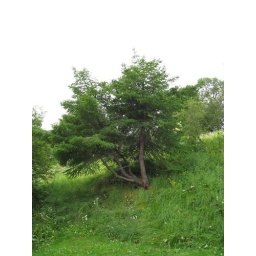
A tree just above our house